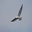
Label: bird